Fort Pike Bridge

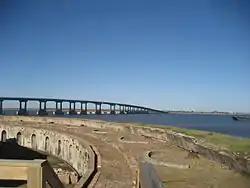
Bridge seen from Fort Pike, 2010

The Fort Pike Bridge (also known as the Rigolets Bridge), named after nearby Fort Pike, carries U.S. Route 90 across the Rigolets on the eastern side of Lake Pontchartrain between New Orleans and Slidell in Louisiana. It is owned and operated by Louisiana Department of Transportation and Development The bridge opened on June 9, 1930, and along with the Chef Menteur Bridge provided a free route between New Orleans and the Mississippi Gulf Coast. West of the bridge was the site of Jayne Mansfield's death in June 1967. A new span was constructed just to the north of the old span.